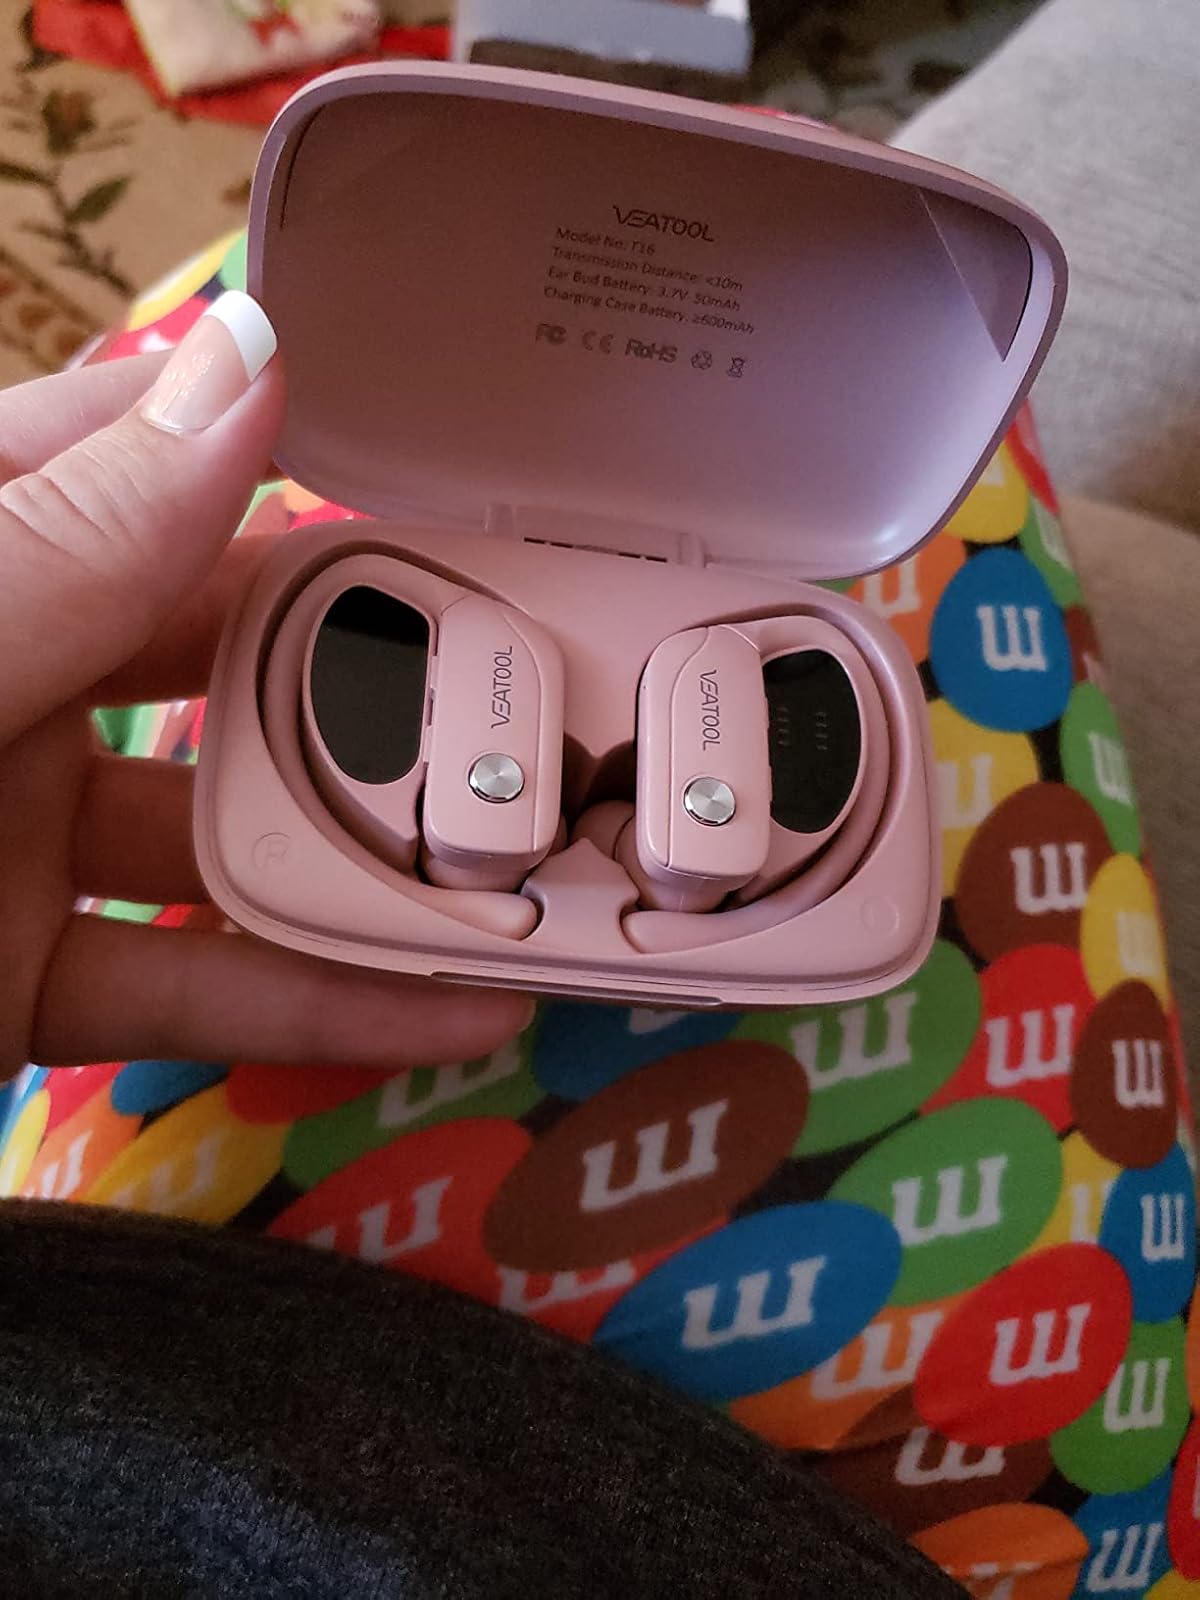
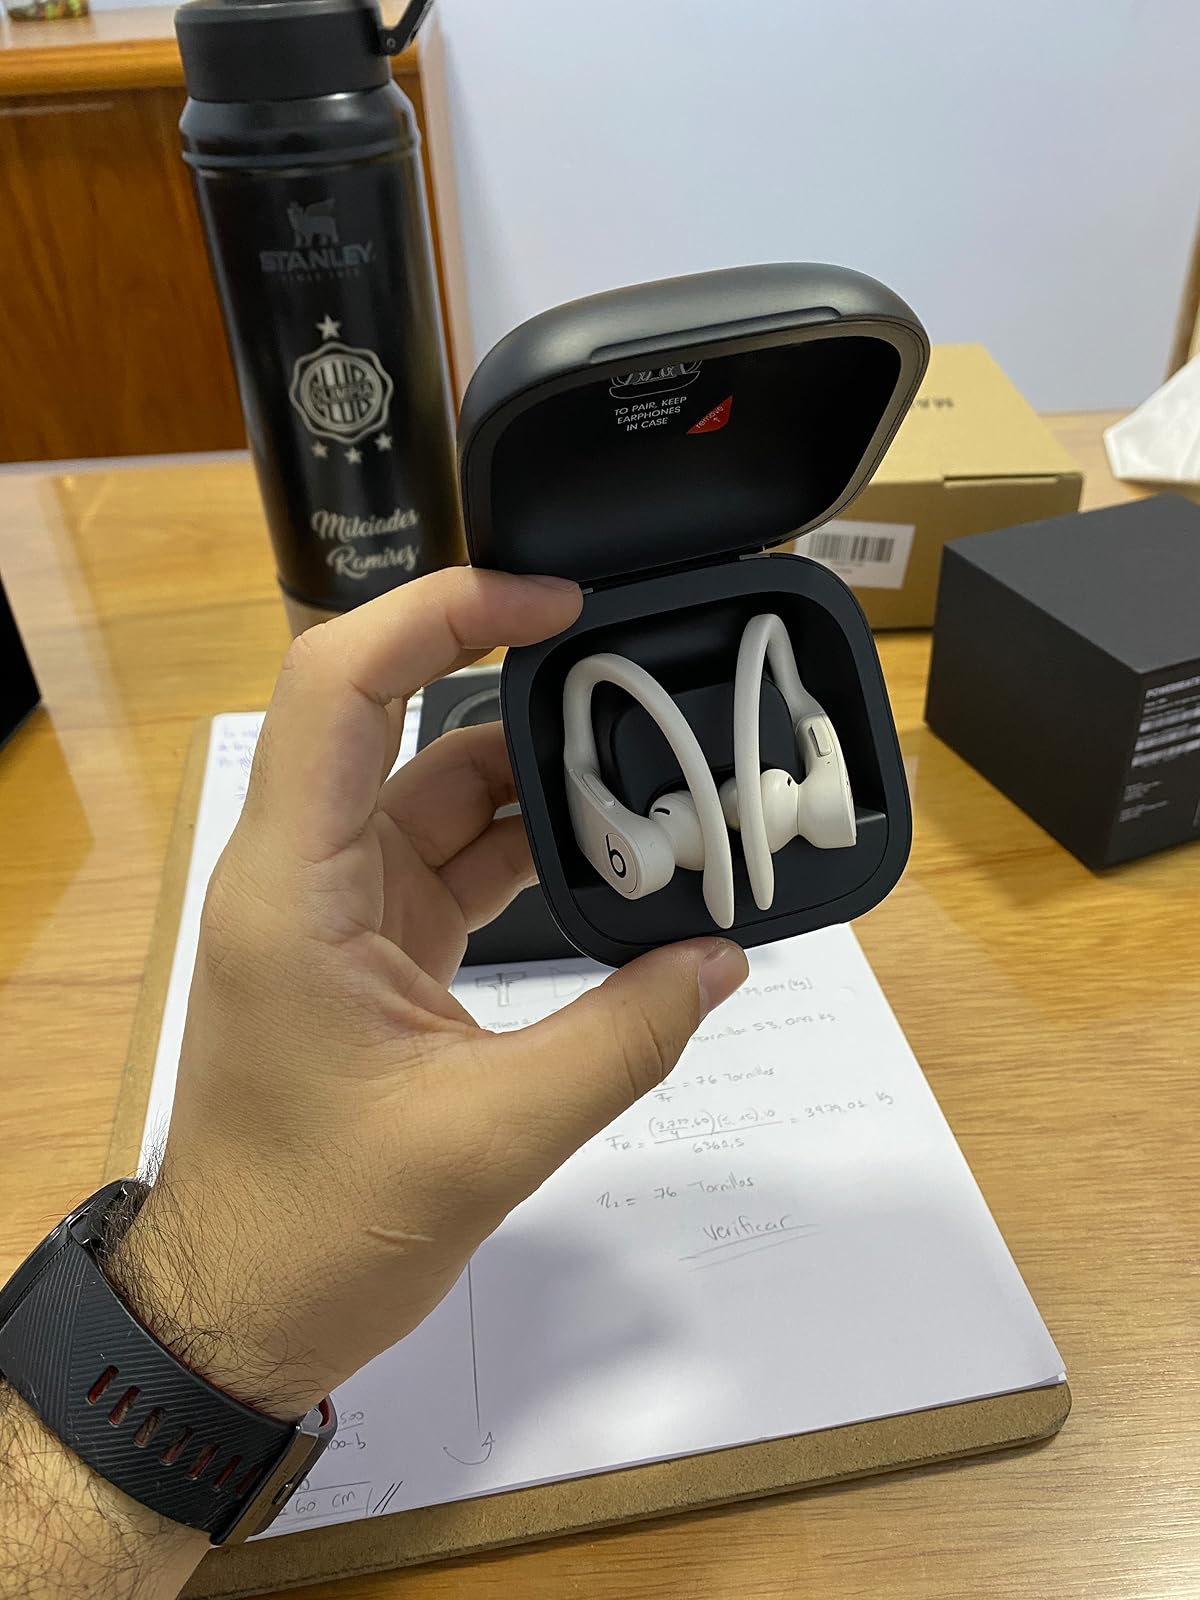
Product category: earbuds
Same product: no